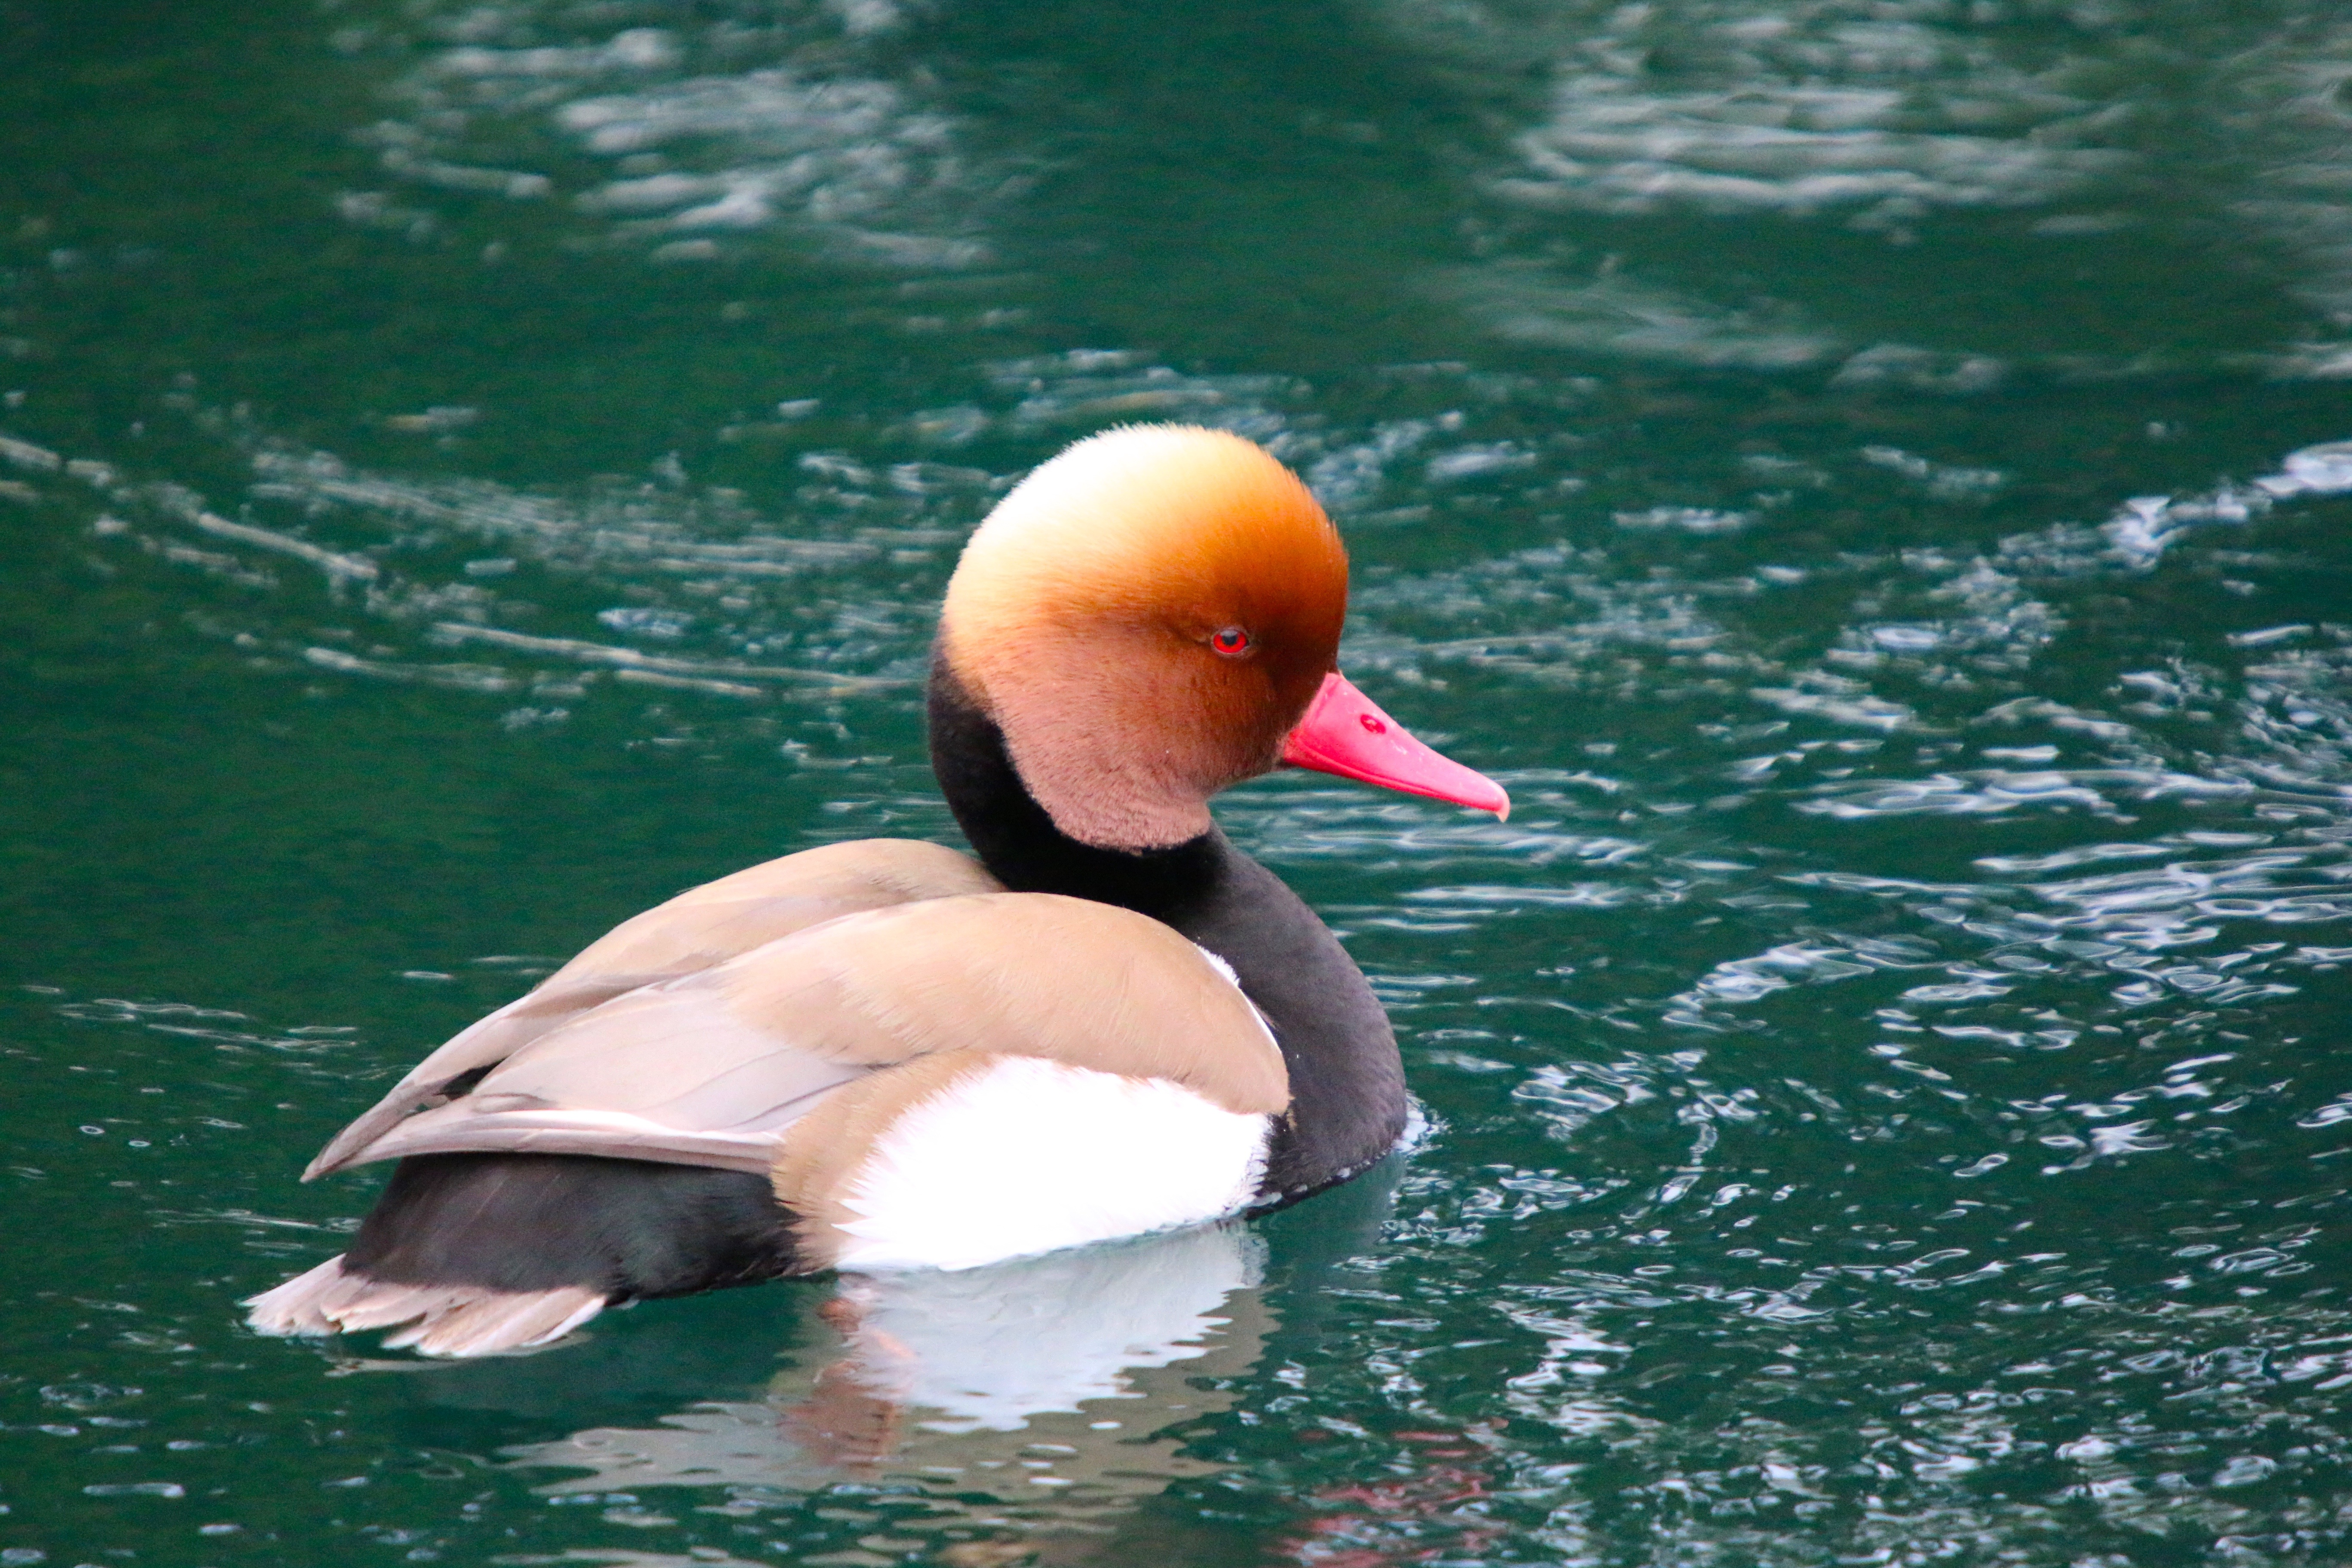
water, bird, wing, beak, fauna, swan, duck, animals, vertebrate, waterfowl, water bird, mallard, canard, mandarin ducks, river water, ducks geese and swans, seaduck